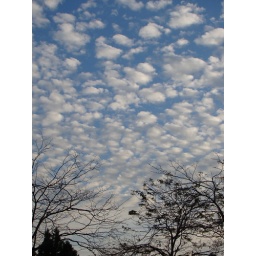
Chicago sky in the fall. I felt like I was walking in a Magritte painting!